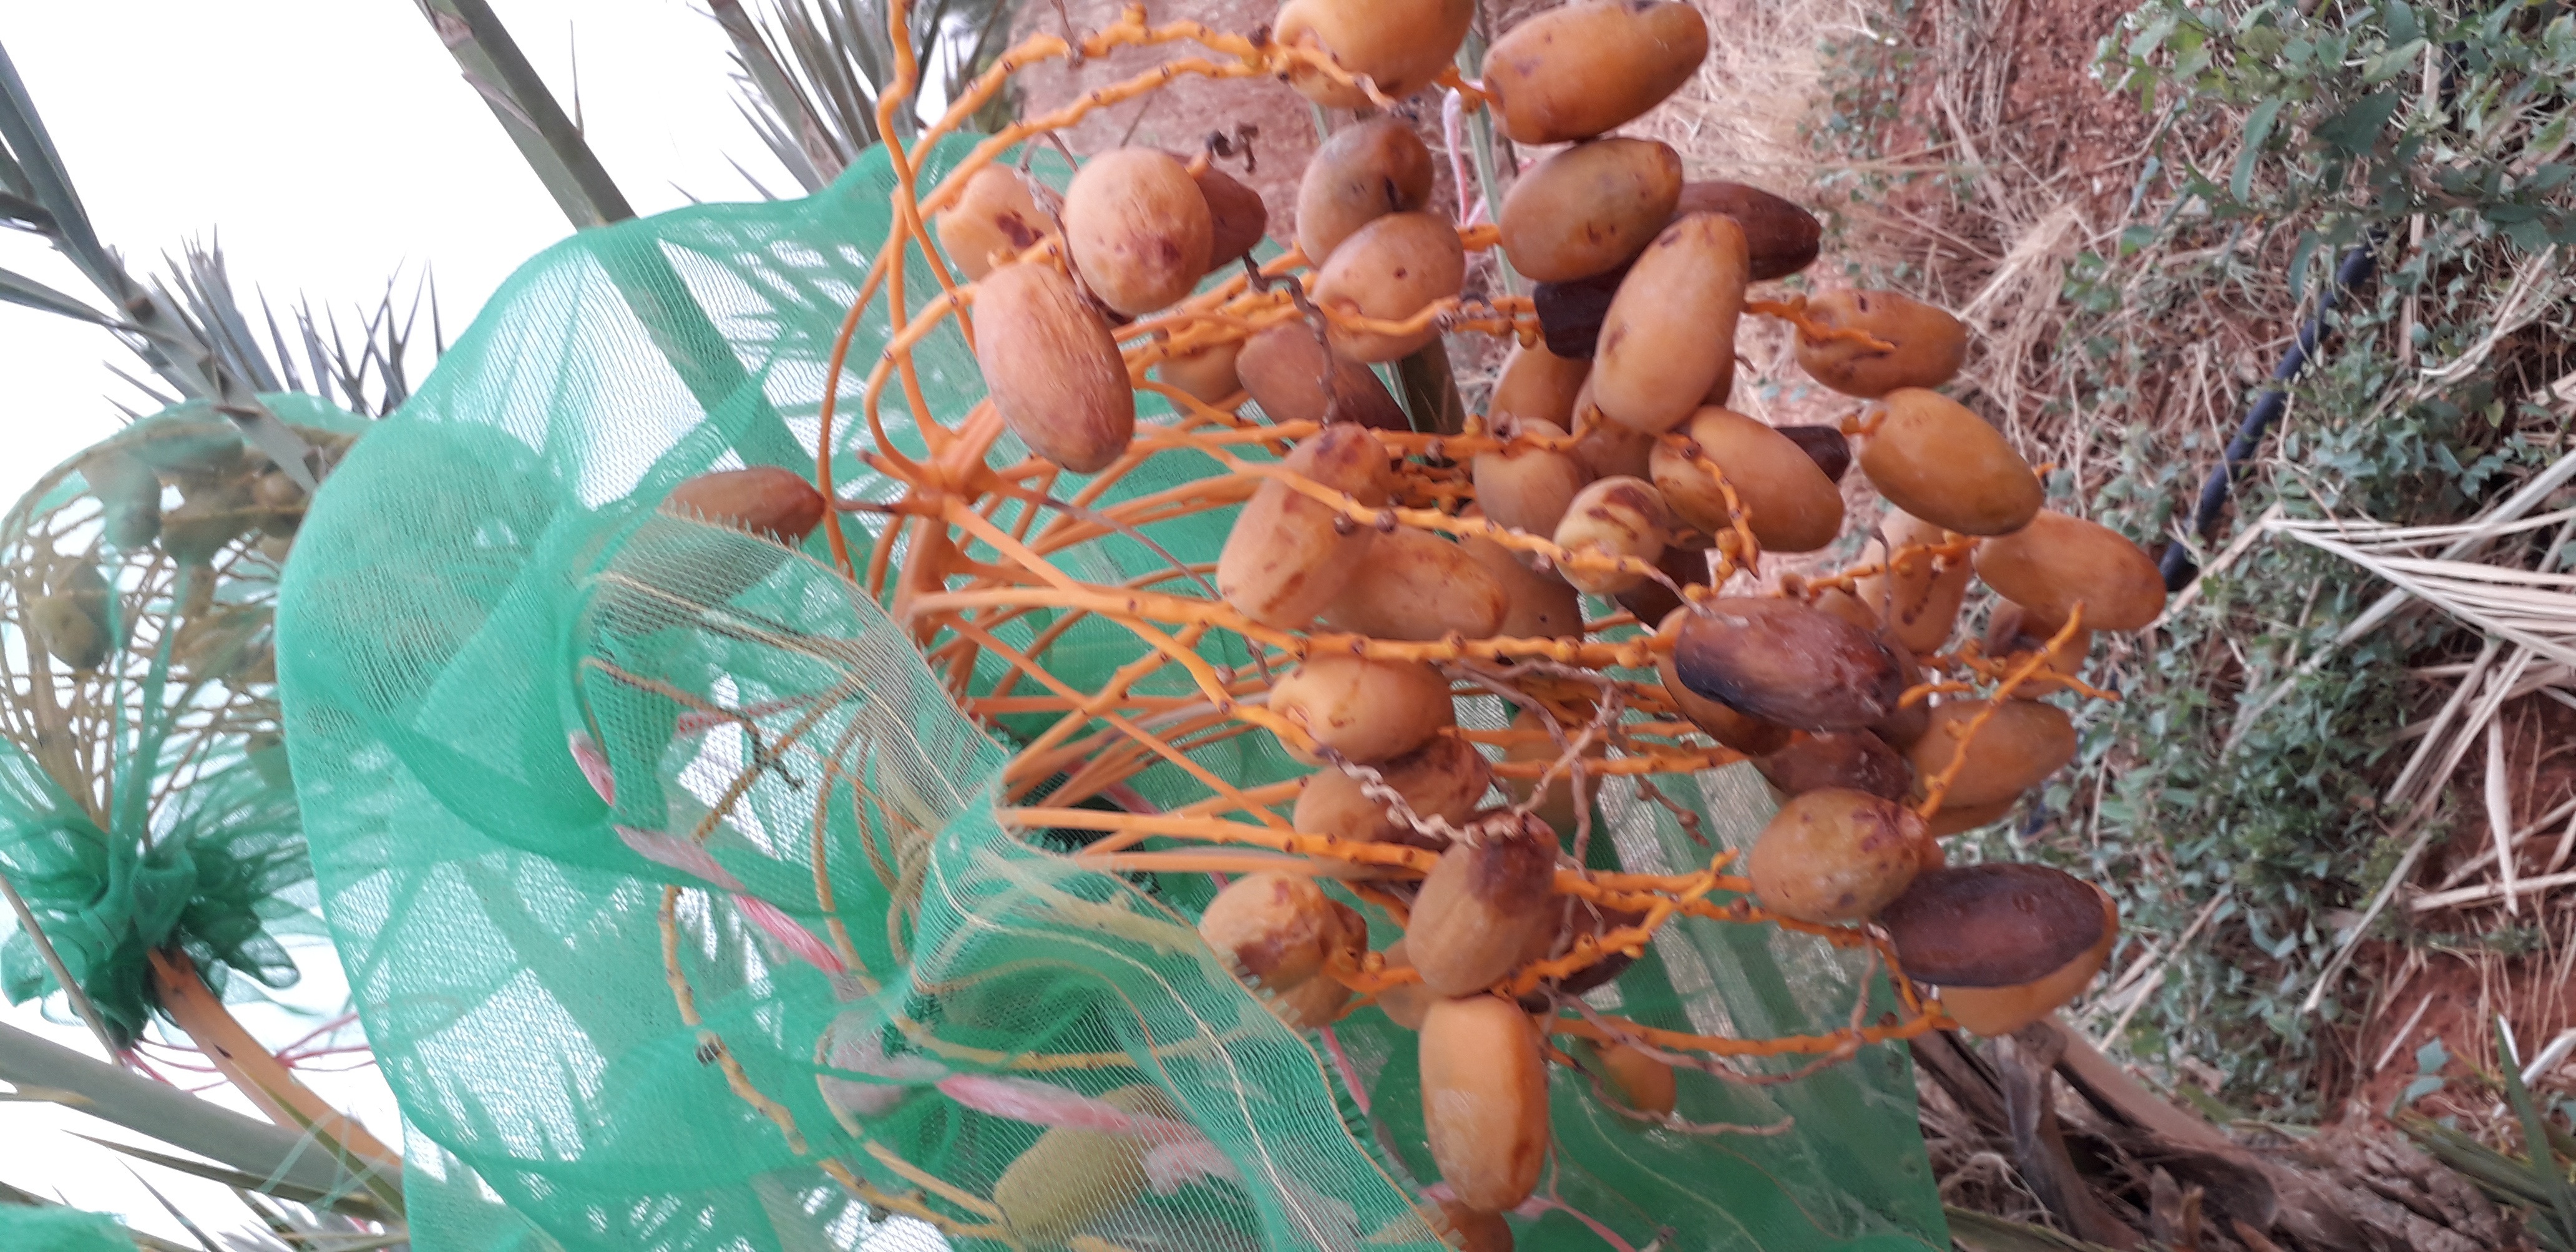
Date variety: Boumajhoul